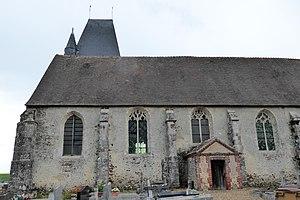
façade sud de l'église Saint-Blaise, Gâtelles, Thimert-Gâtelles, Eure-et-Loir, France.
L'église Saint-Blaise de Gâtelles est une église située à Thimert-Gâtelles dans le département français d'Eure-et-Loir.